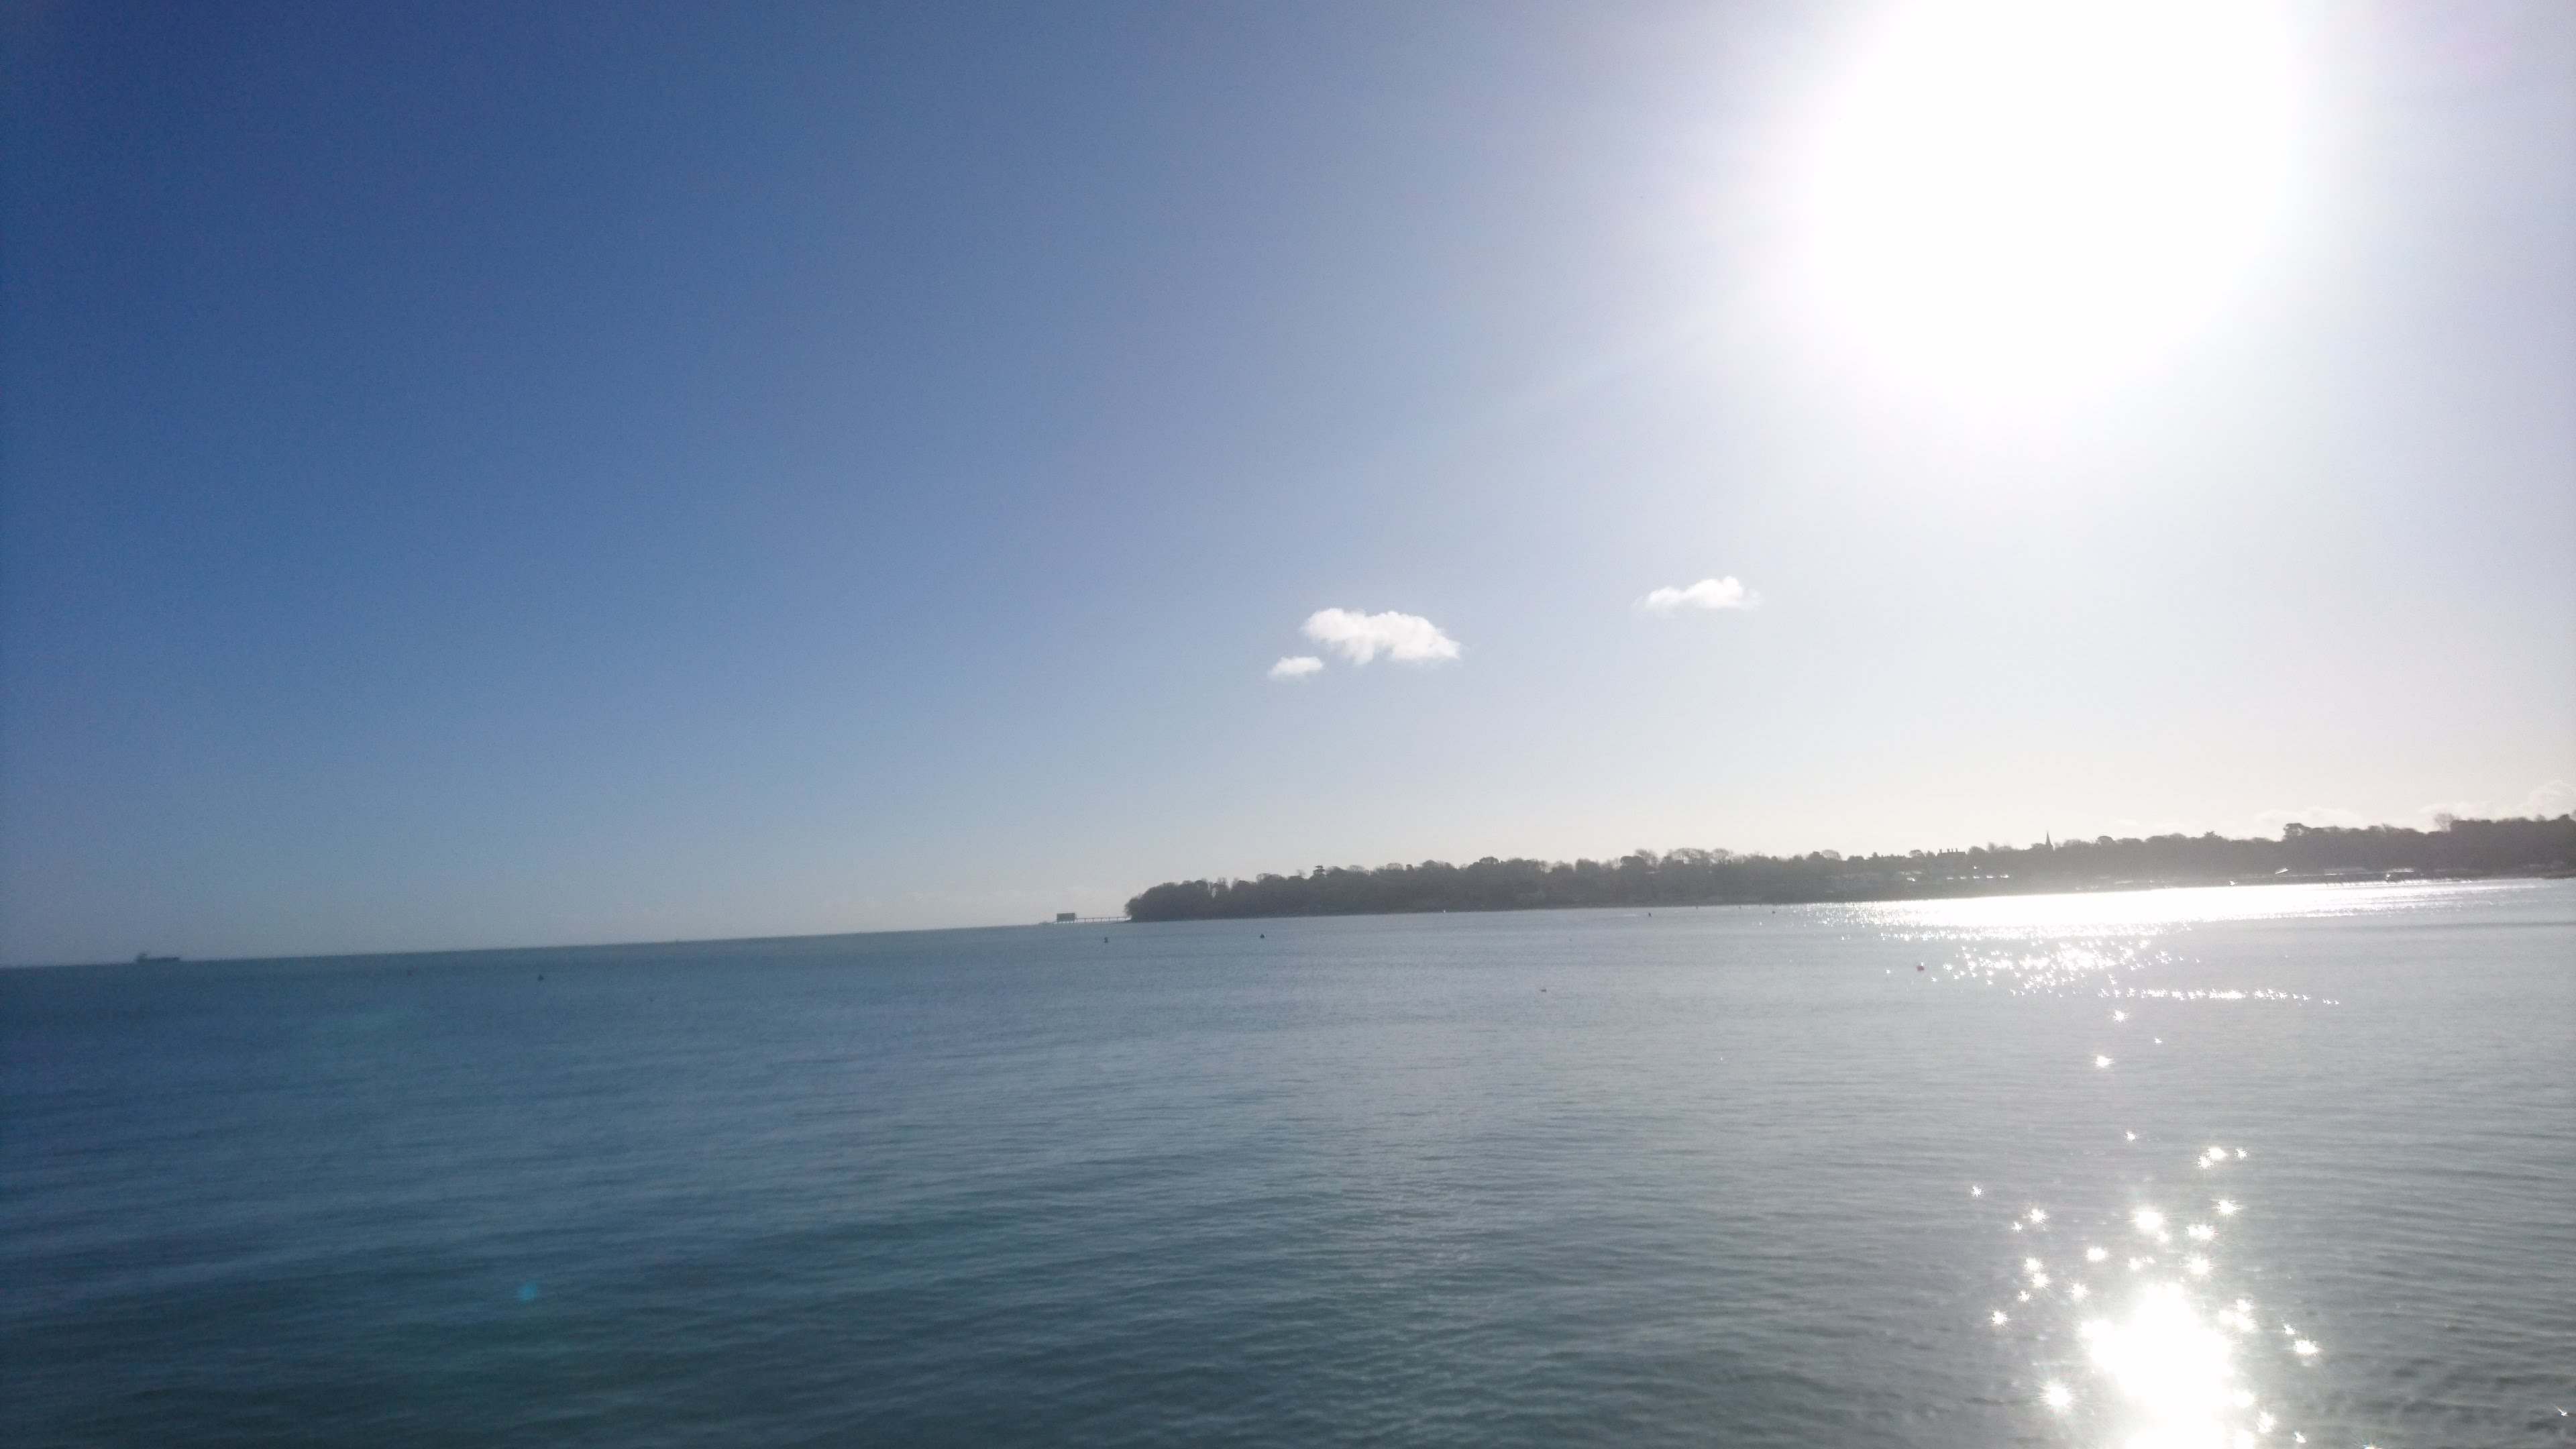
nature, sea, horizon, sky, waterway, ocean, calm, daytime, coastal and oceanic landforms, water, sunlight, water resources, coast, bay, wind wave, cloud, wave, lake, river, channel